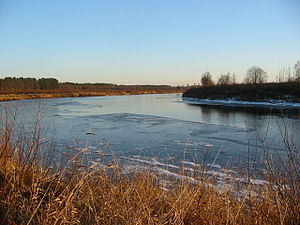
Pasja (flod)
Udsigt over Pasja.
Pasja er en flod øst i Leningrad oblast i Rusland og en af bifloderne til Svir fra venstre. Floden er 242 kilometer lang og har en decharge på 69 m³/s.